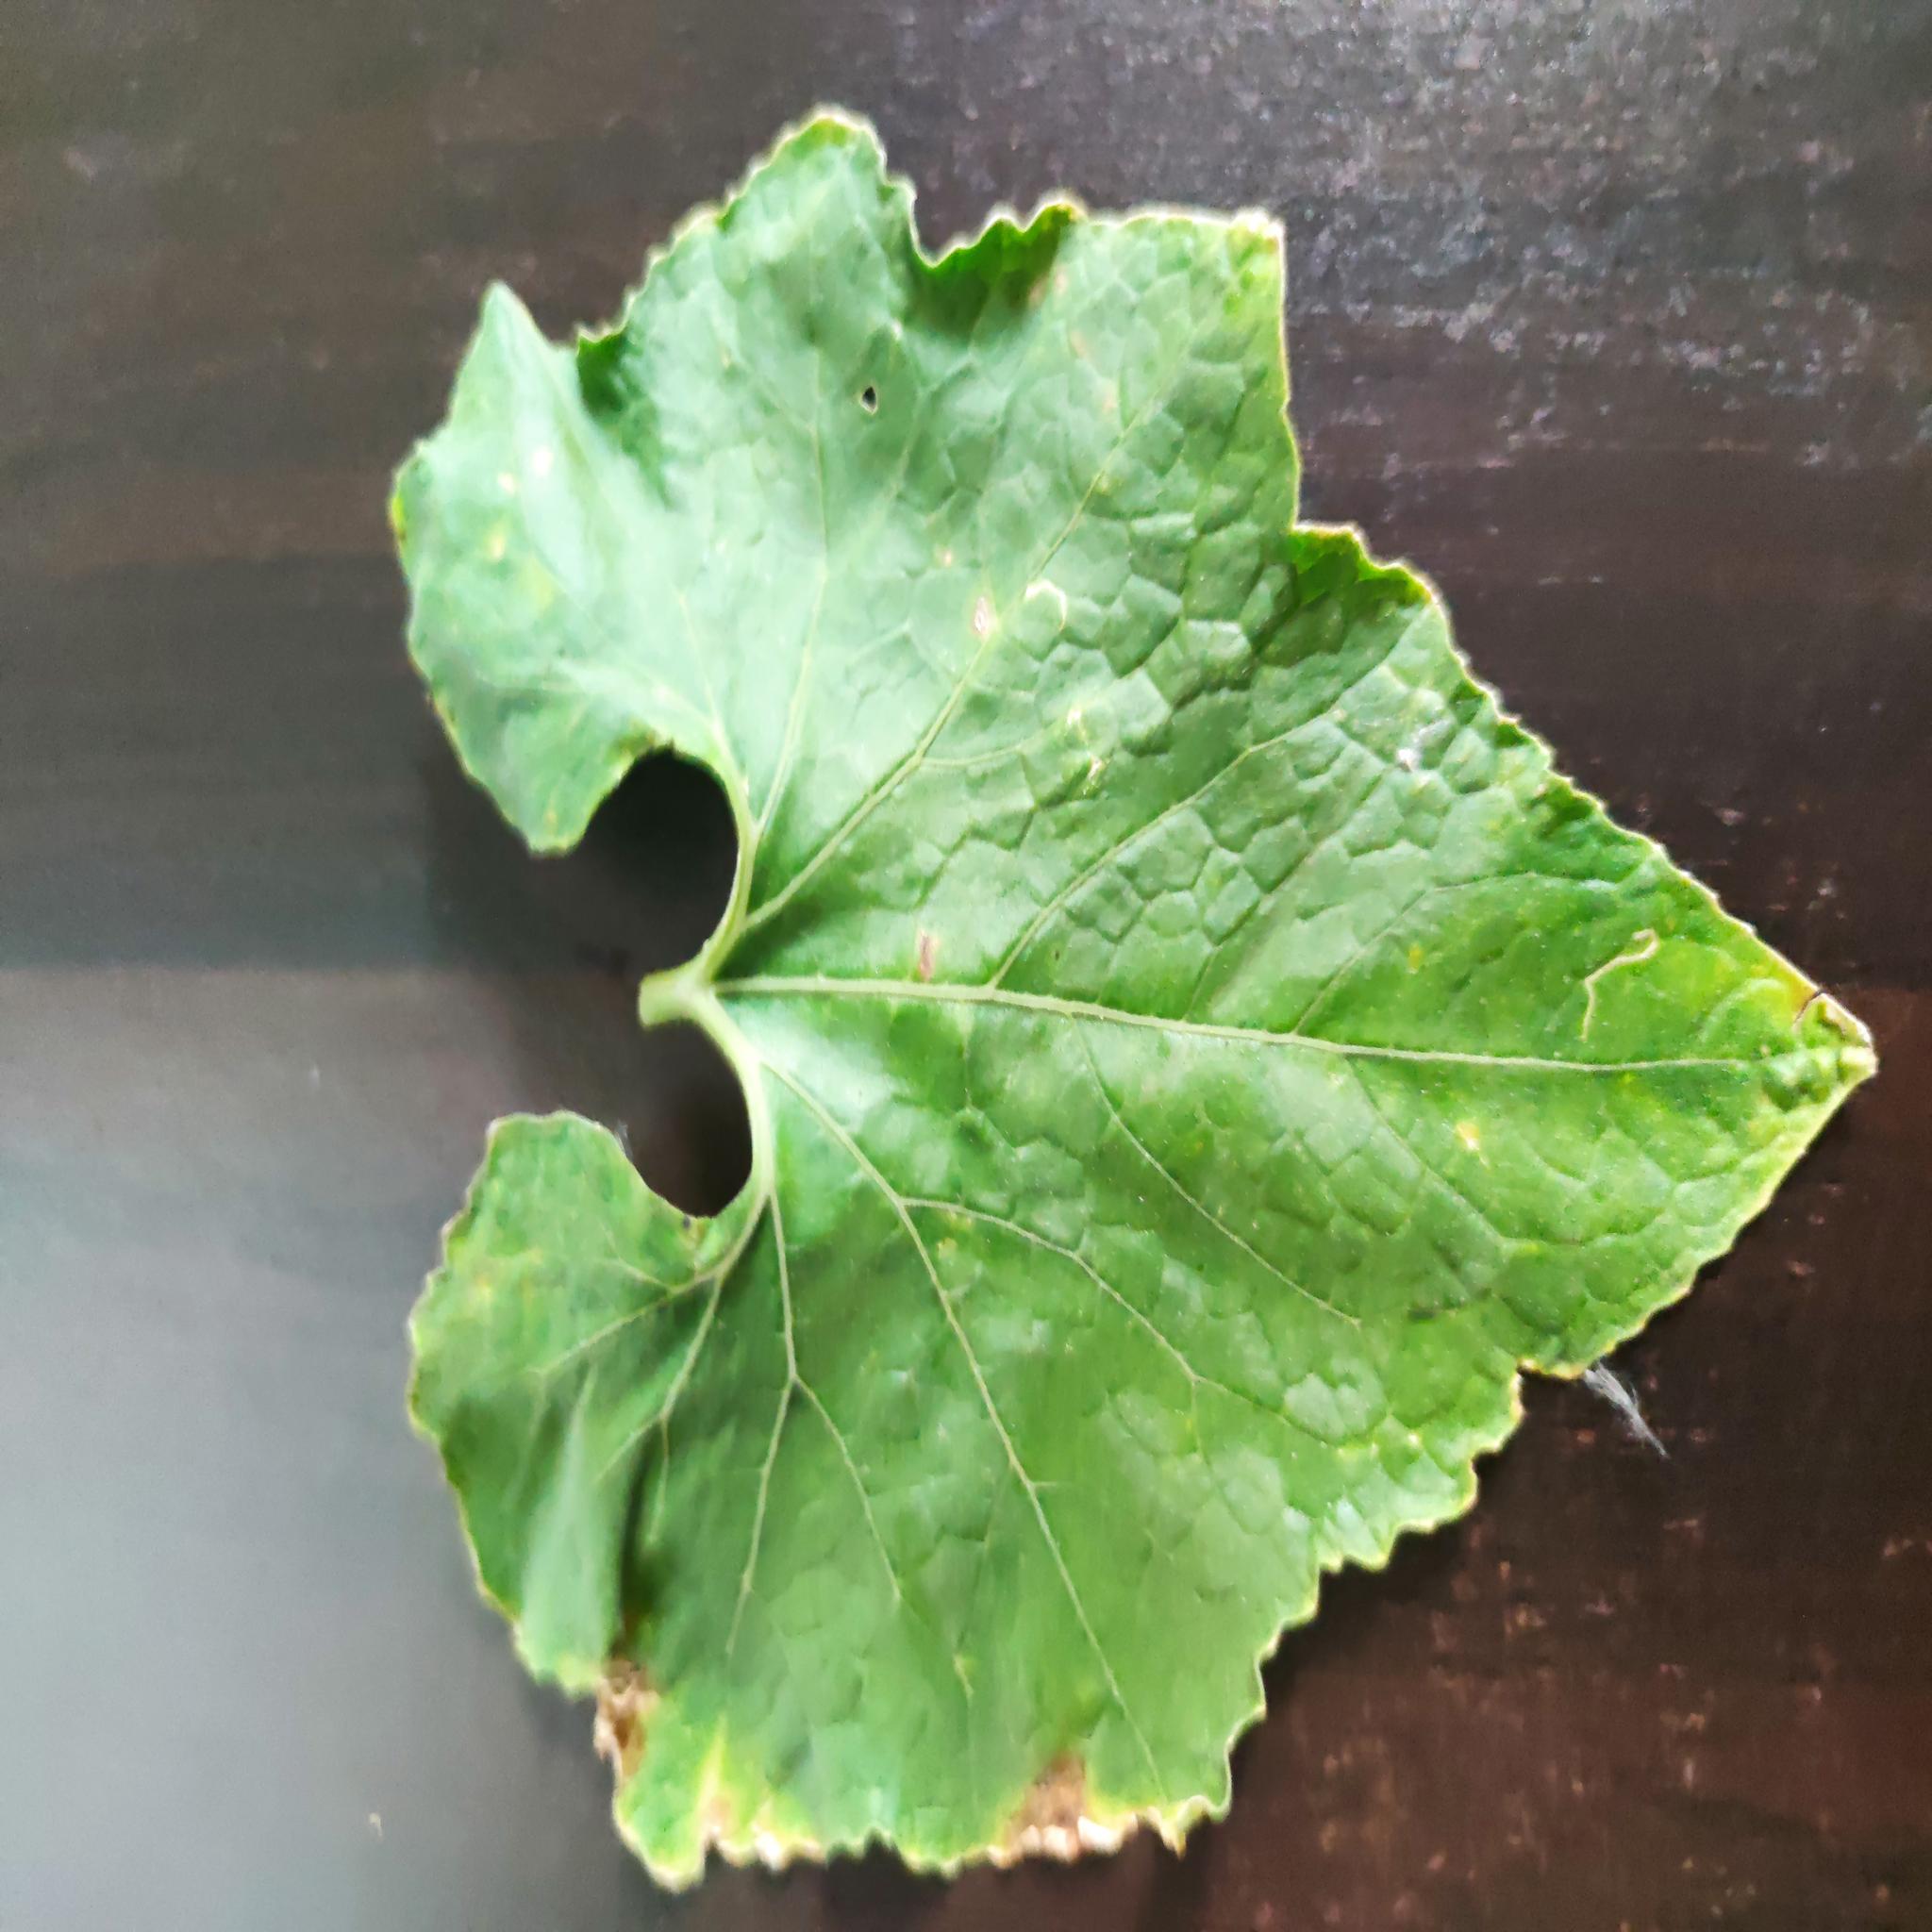
Label: Leaf curl